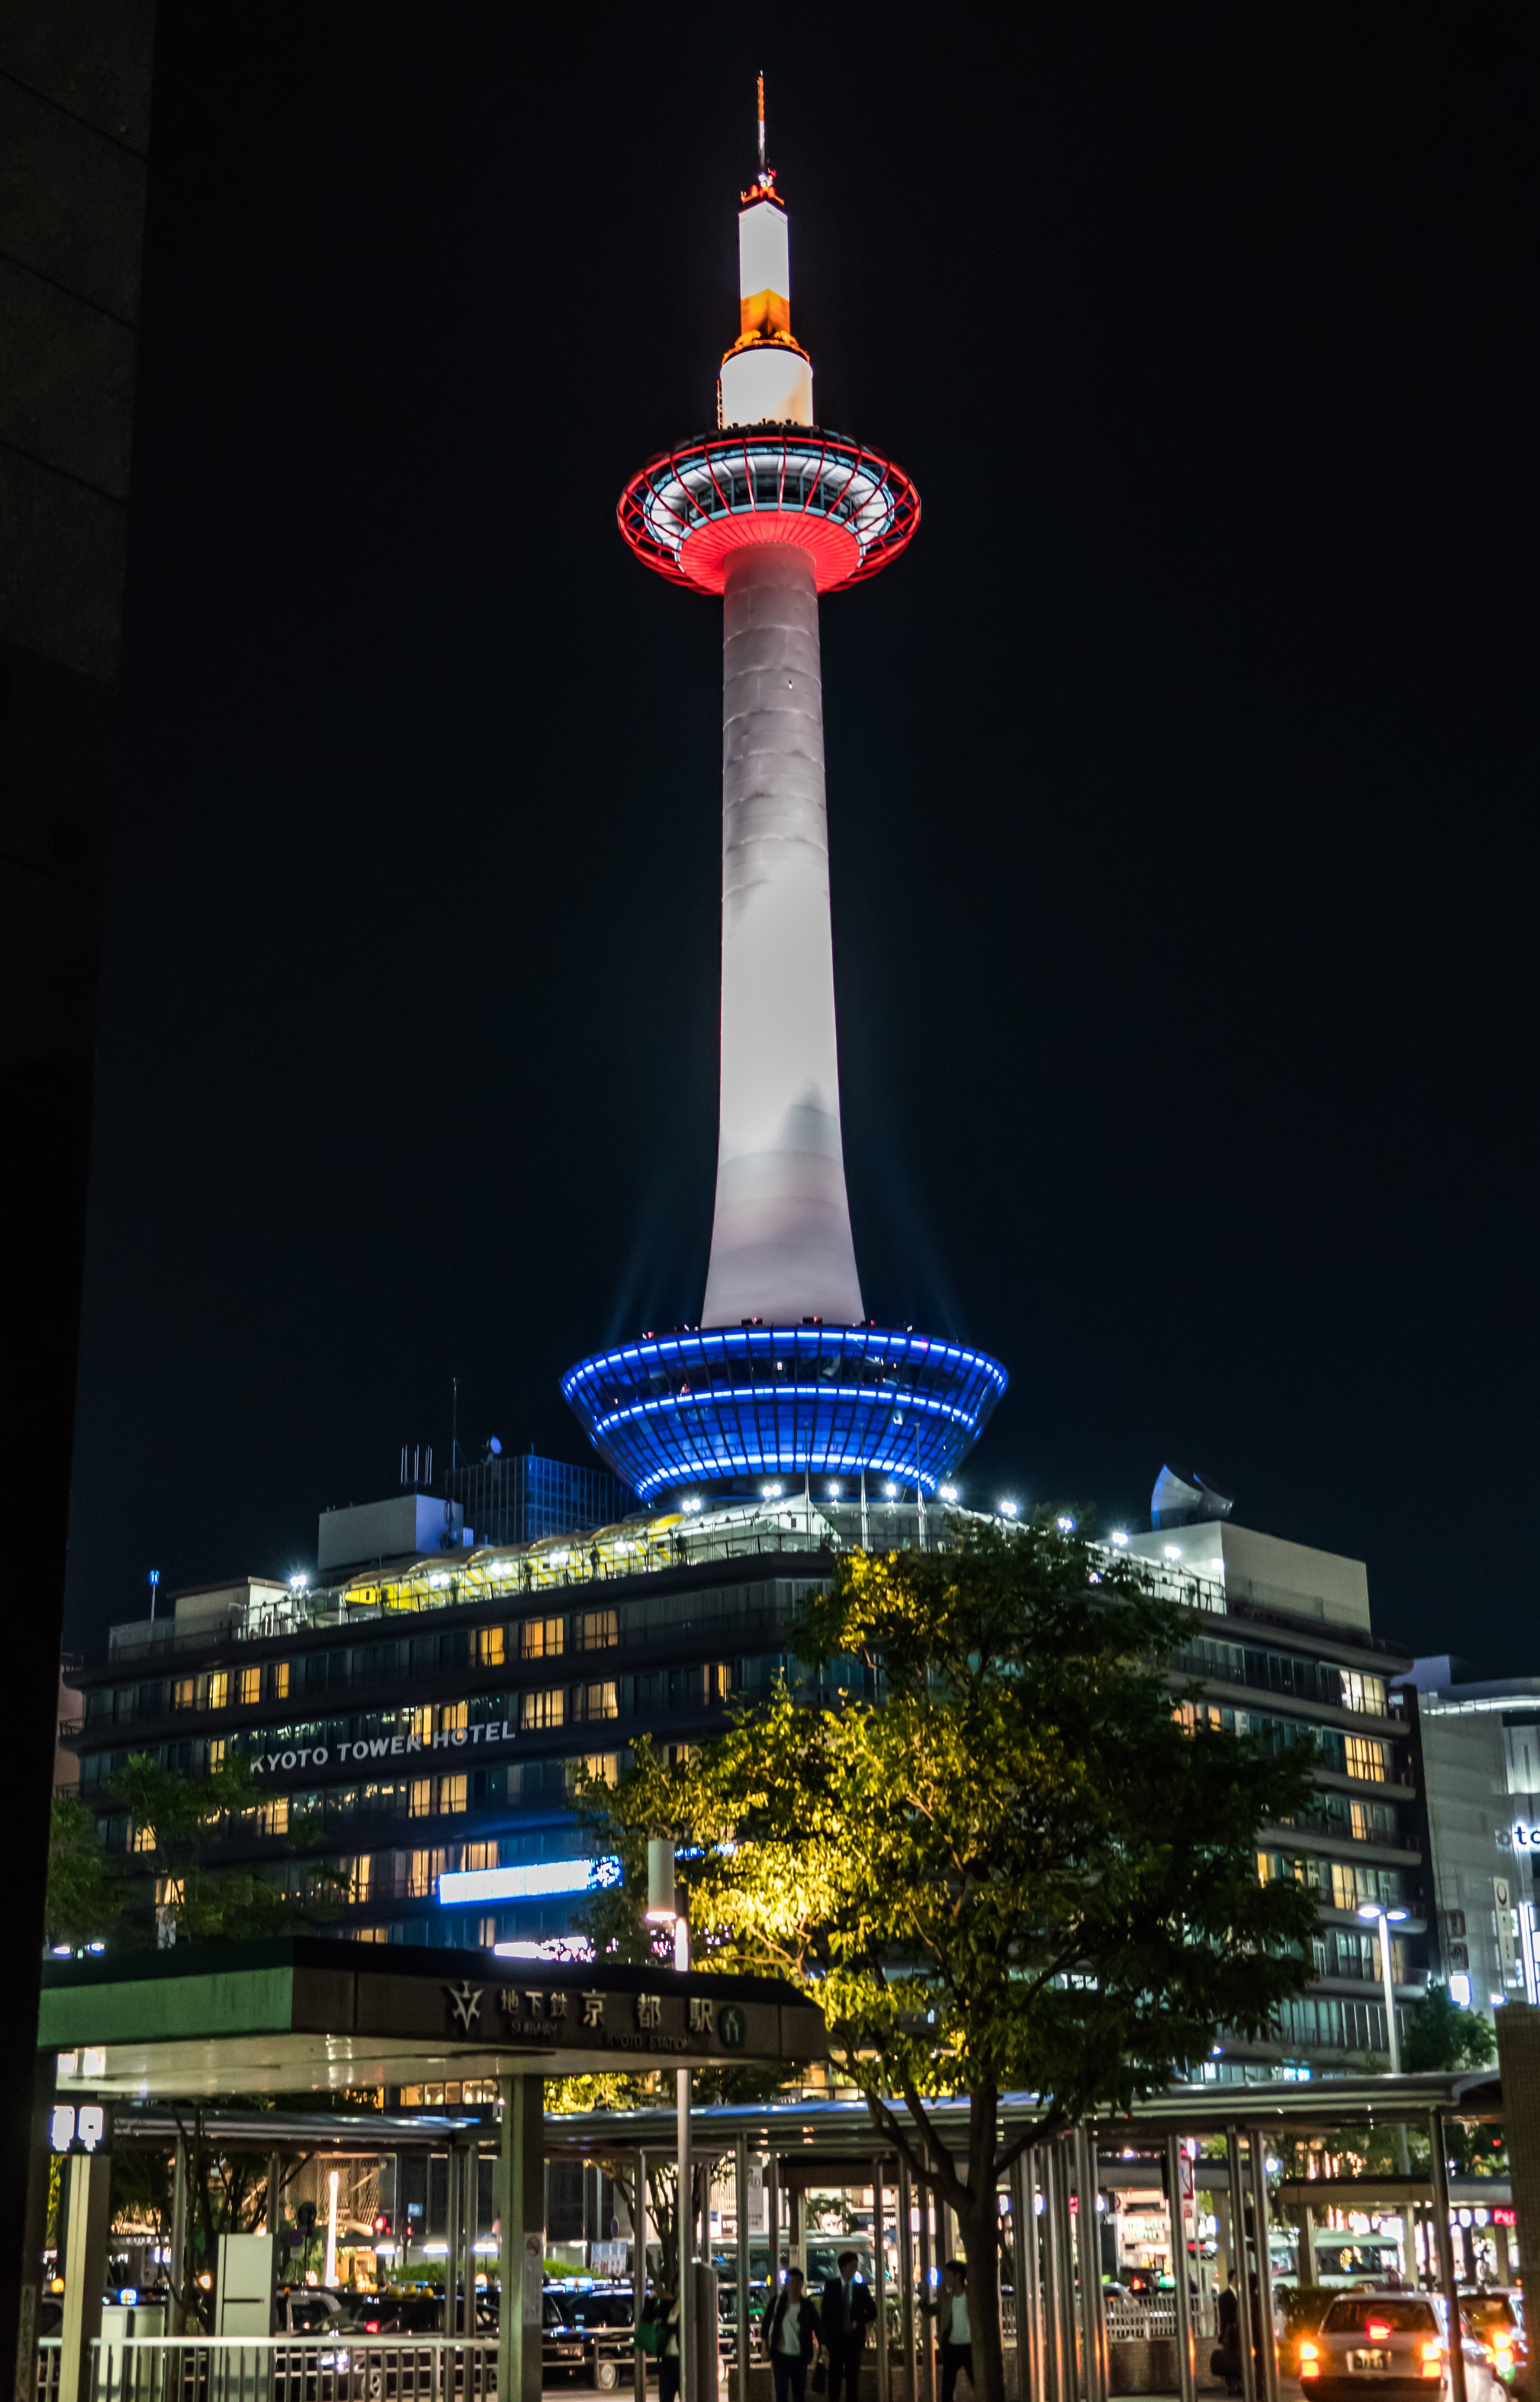
architecture, sky, skyline, night, city, skyscraper, cityscape, downtown, tourist, travel, evening, tower, asia, landmark, attraction, japan, lighting, japanese, culture, famous, metropolis, urban area, kyoto tower, landmard, metropolitan area